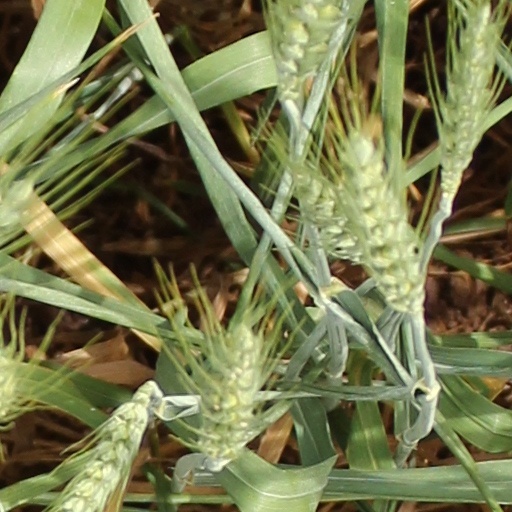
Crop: wheat